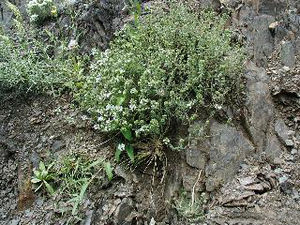
Læbeblomst-ordenen
Almindelig Timian
Læbeblomst-ordenen er en orden inden for planteriget. Ordenens planter indeholder kaffesyreestre og methylerede og iltede flavoner. Bladene er modsatte og planterne er dækket med kirtelhår. Frugten er en kapsel. Ordenen rummer omtrent 12,3 % af al variation inden for de tokimbladede planter.